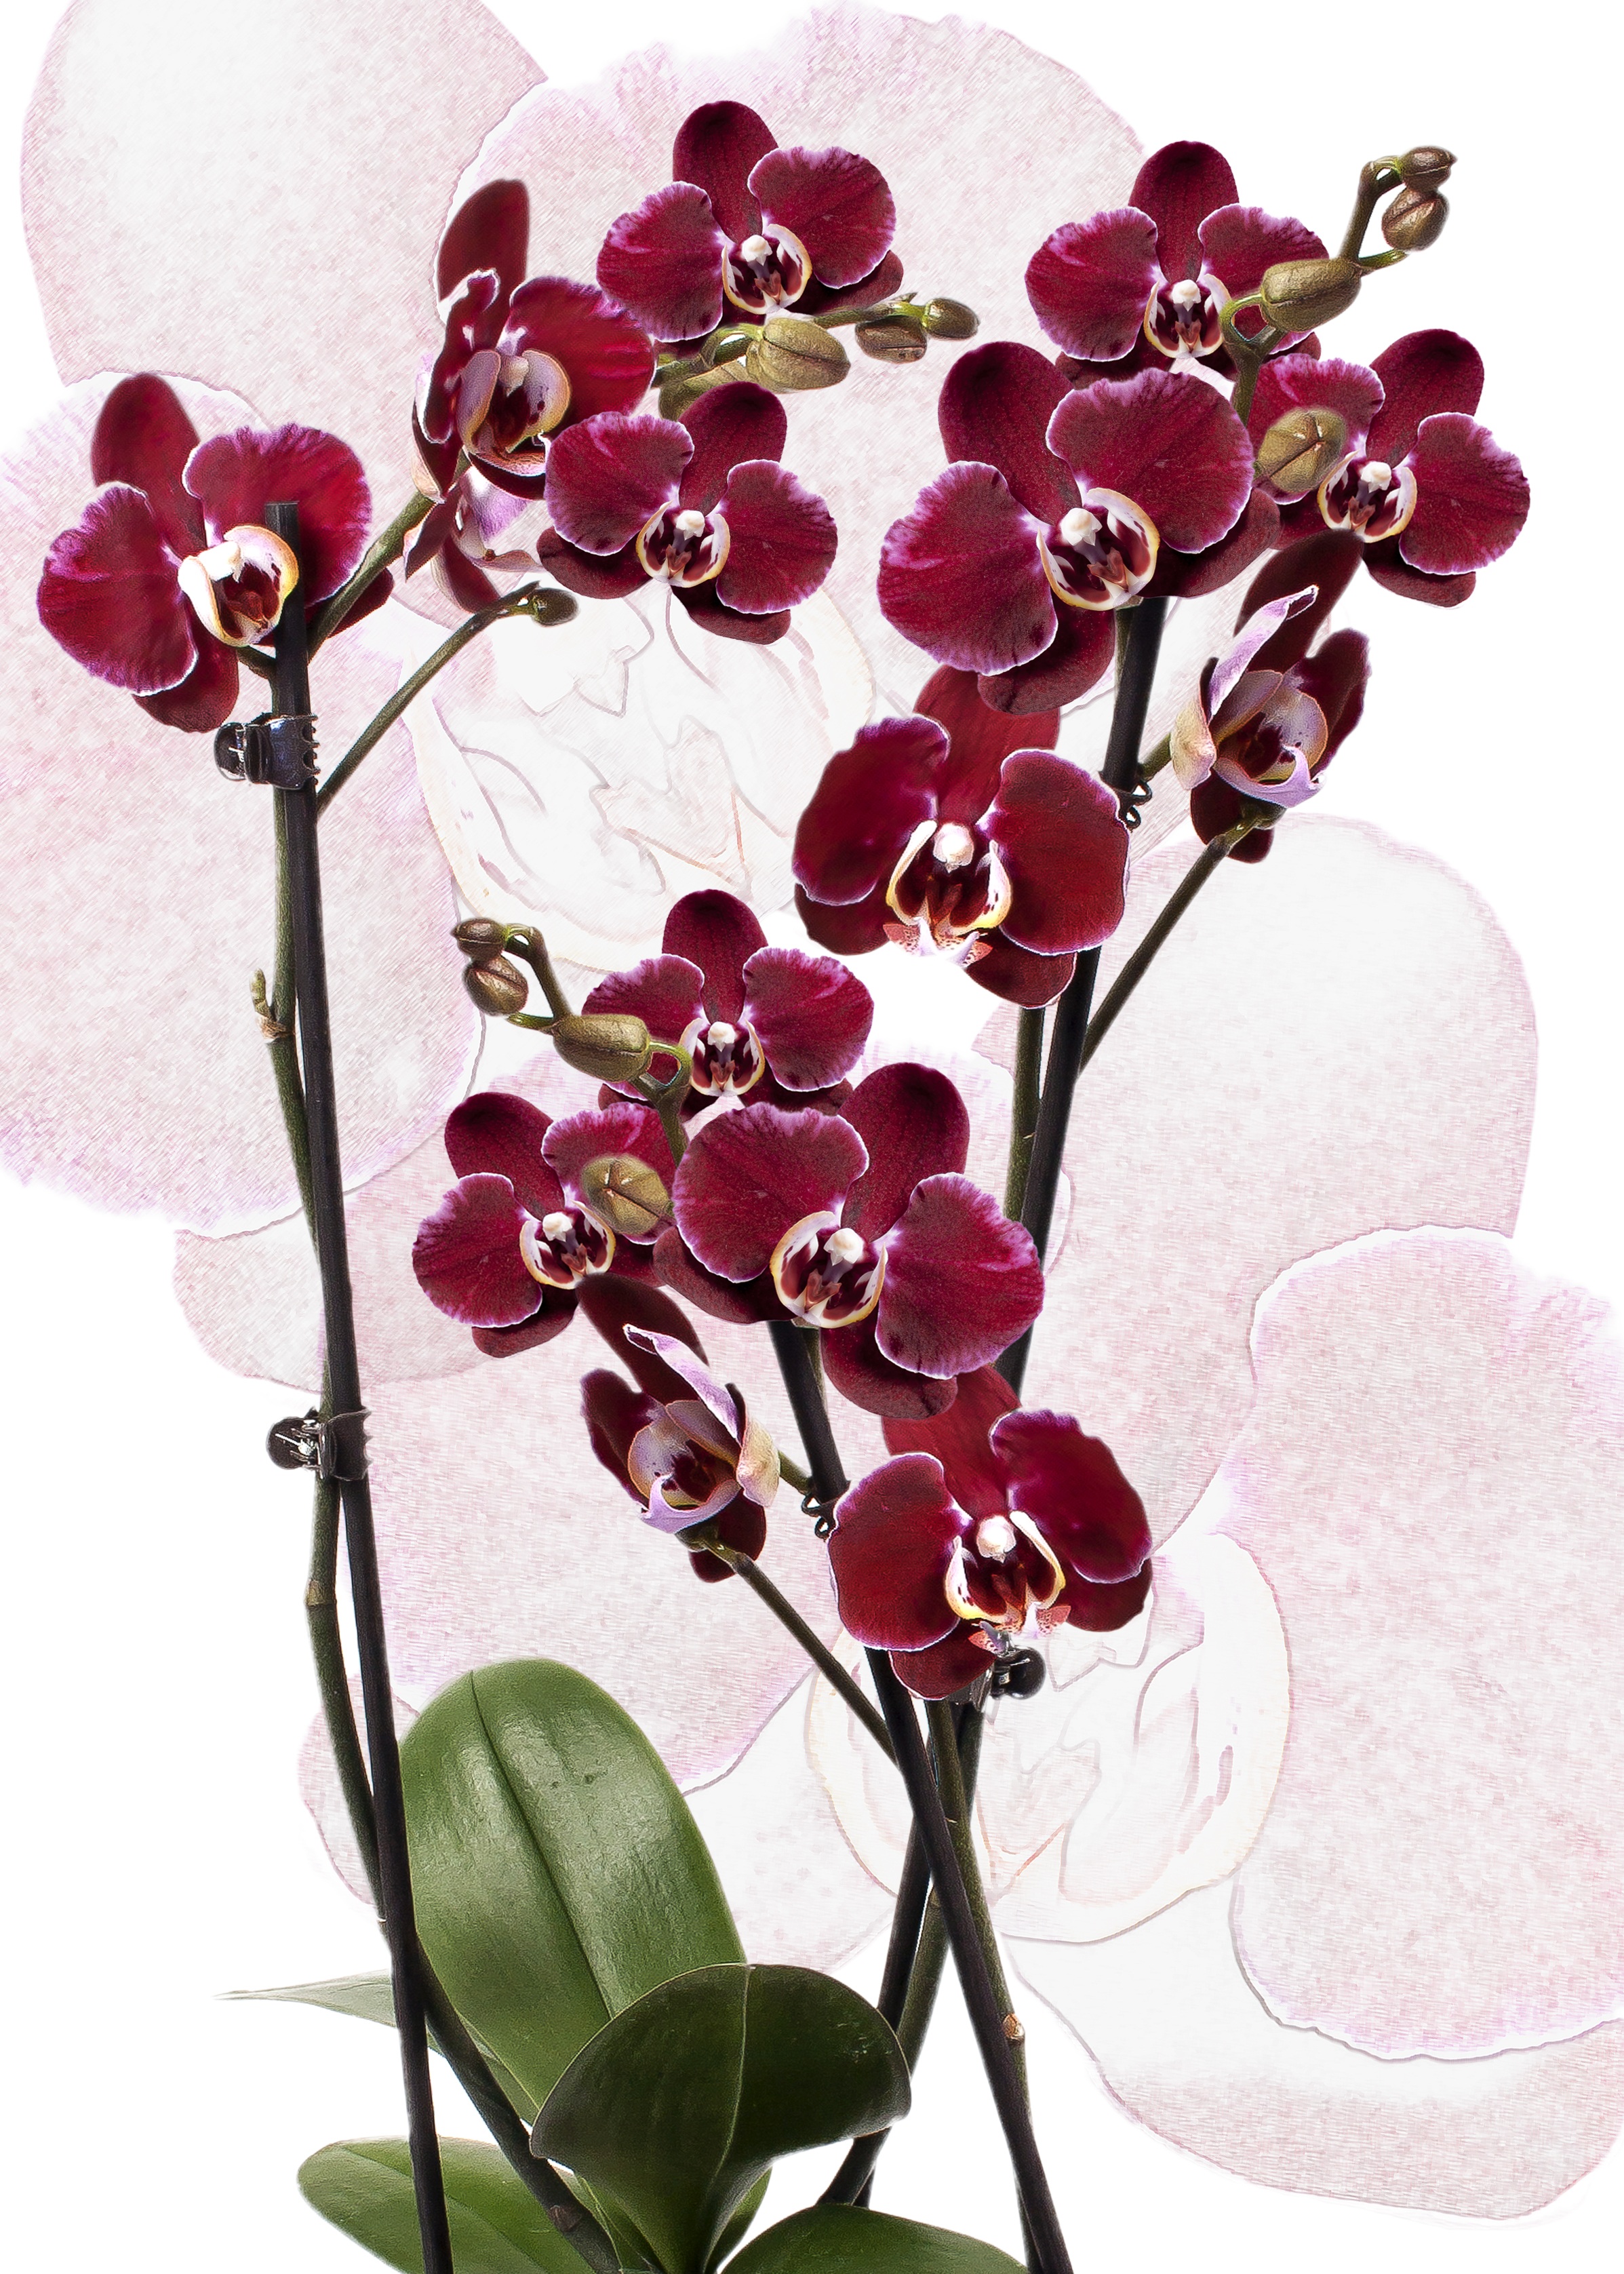
branch, blossom, plant, flower, petal, bloom, red, tropical, flora, orchid, floristry, phalaenopsis, flowering plant, flower bouquet, cut flowers, floral design, butterfly orchid, phalaenopsis orchid, vibrant color, land plant, moth orchid, flower arranging